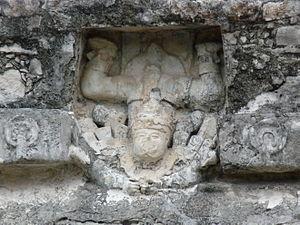
Ah-Muzen-Cab, aussi appelé Ah Mucencab, est le dieu maya des abeilles et du miel. Un culte lui était voué par les apiculteurs maya.
Le dieu descendant est une divinité mésoaméricaine. C'est l'interprétation qui a été faite par l'archéologue Alberto Ruz Lhuillier, et qui a été communément reprise par les mésoaméricanistes, de personnages aux traits humains représentés le corps à la verticale vers le bas.